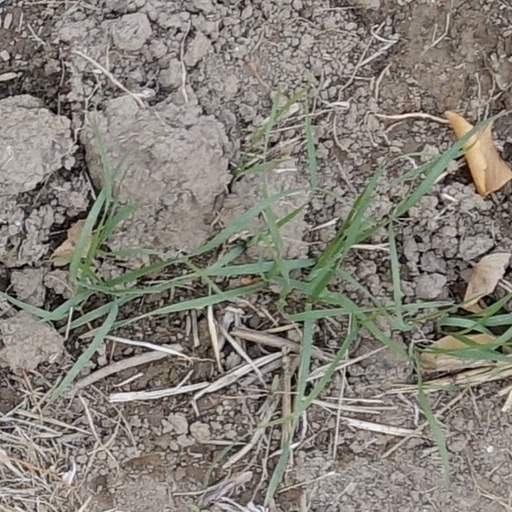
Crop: wheat